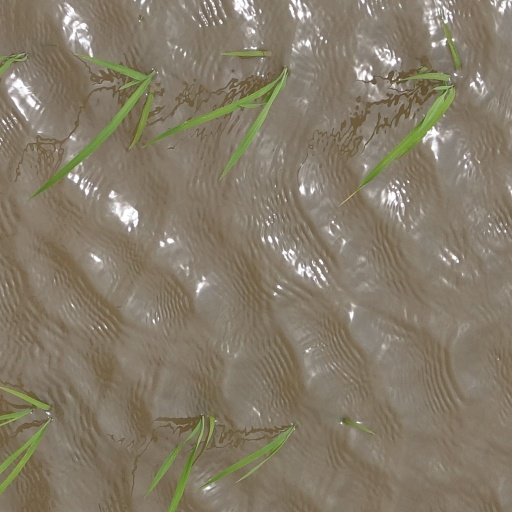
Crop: rice